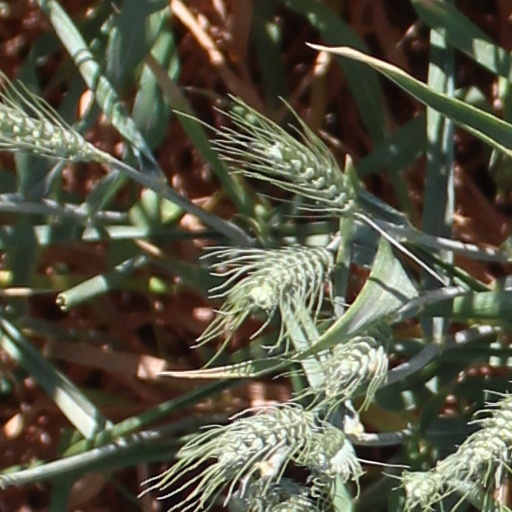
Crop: wheat